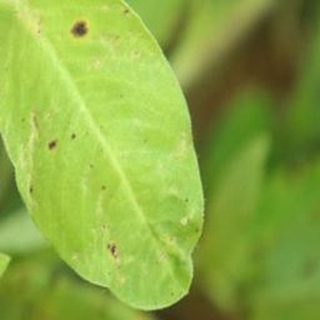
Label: groundnut_early_leaf_spot